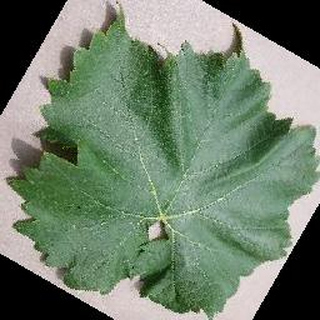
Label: healthy_grape